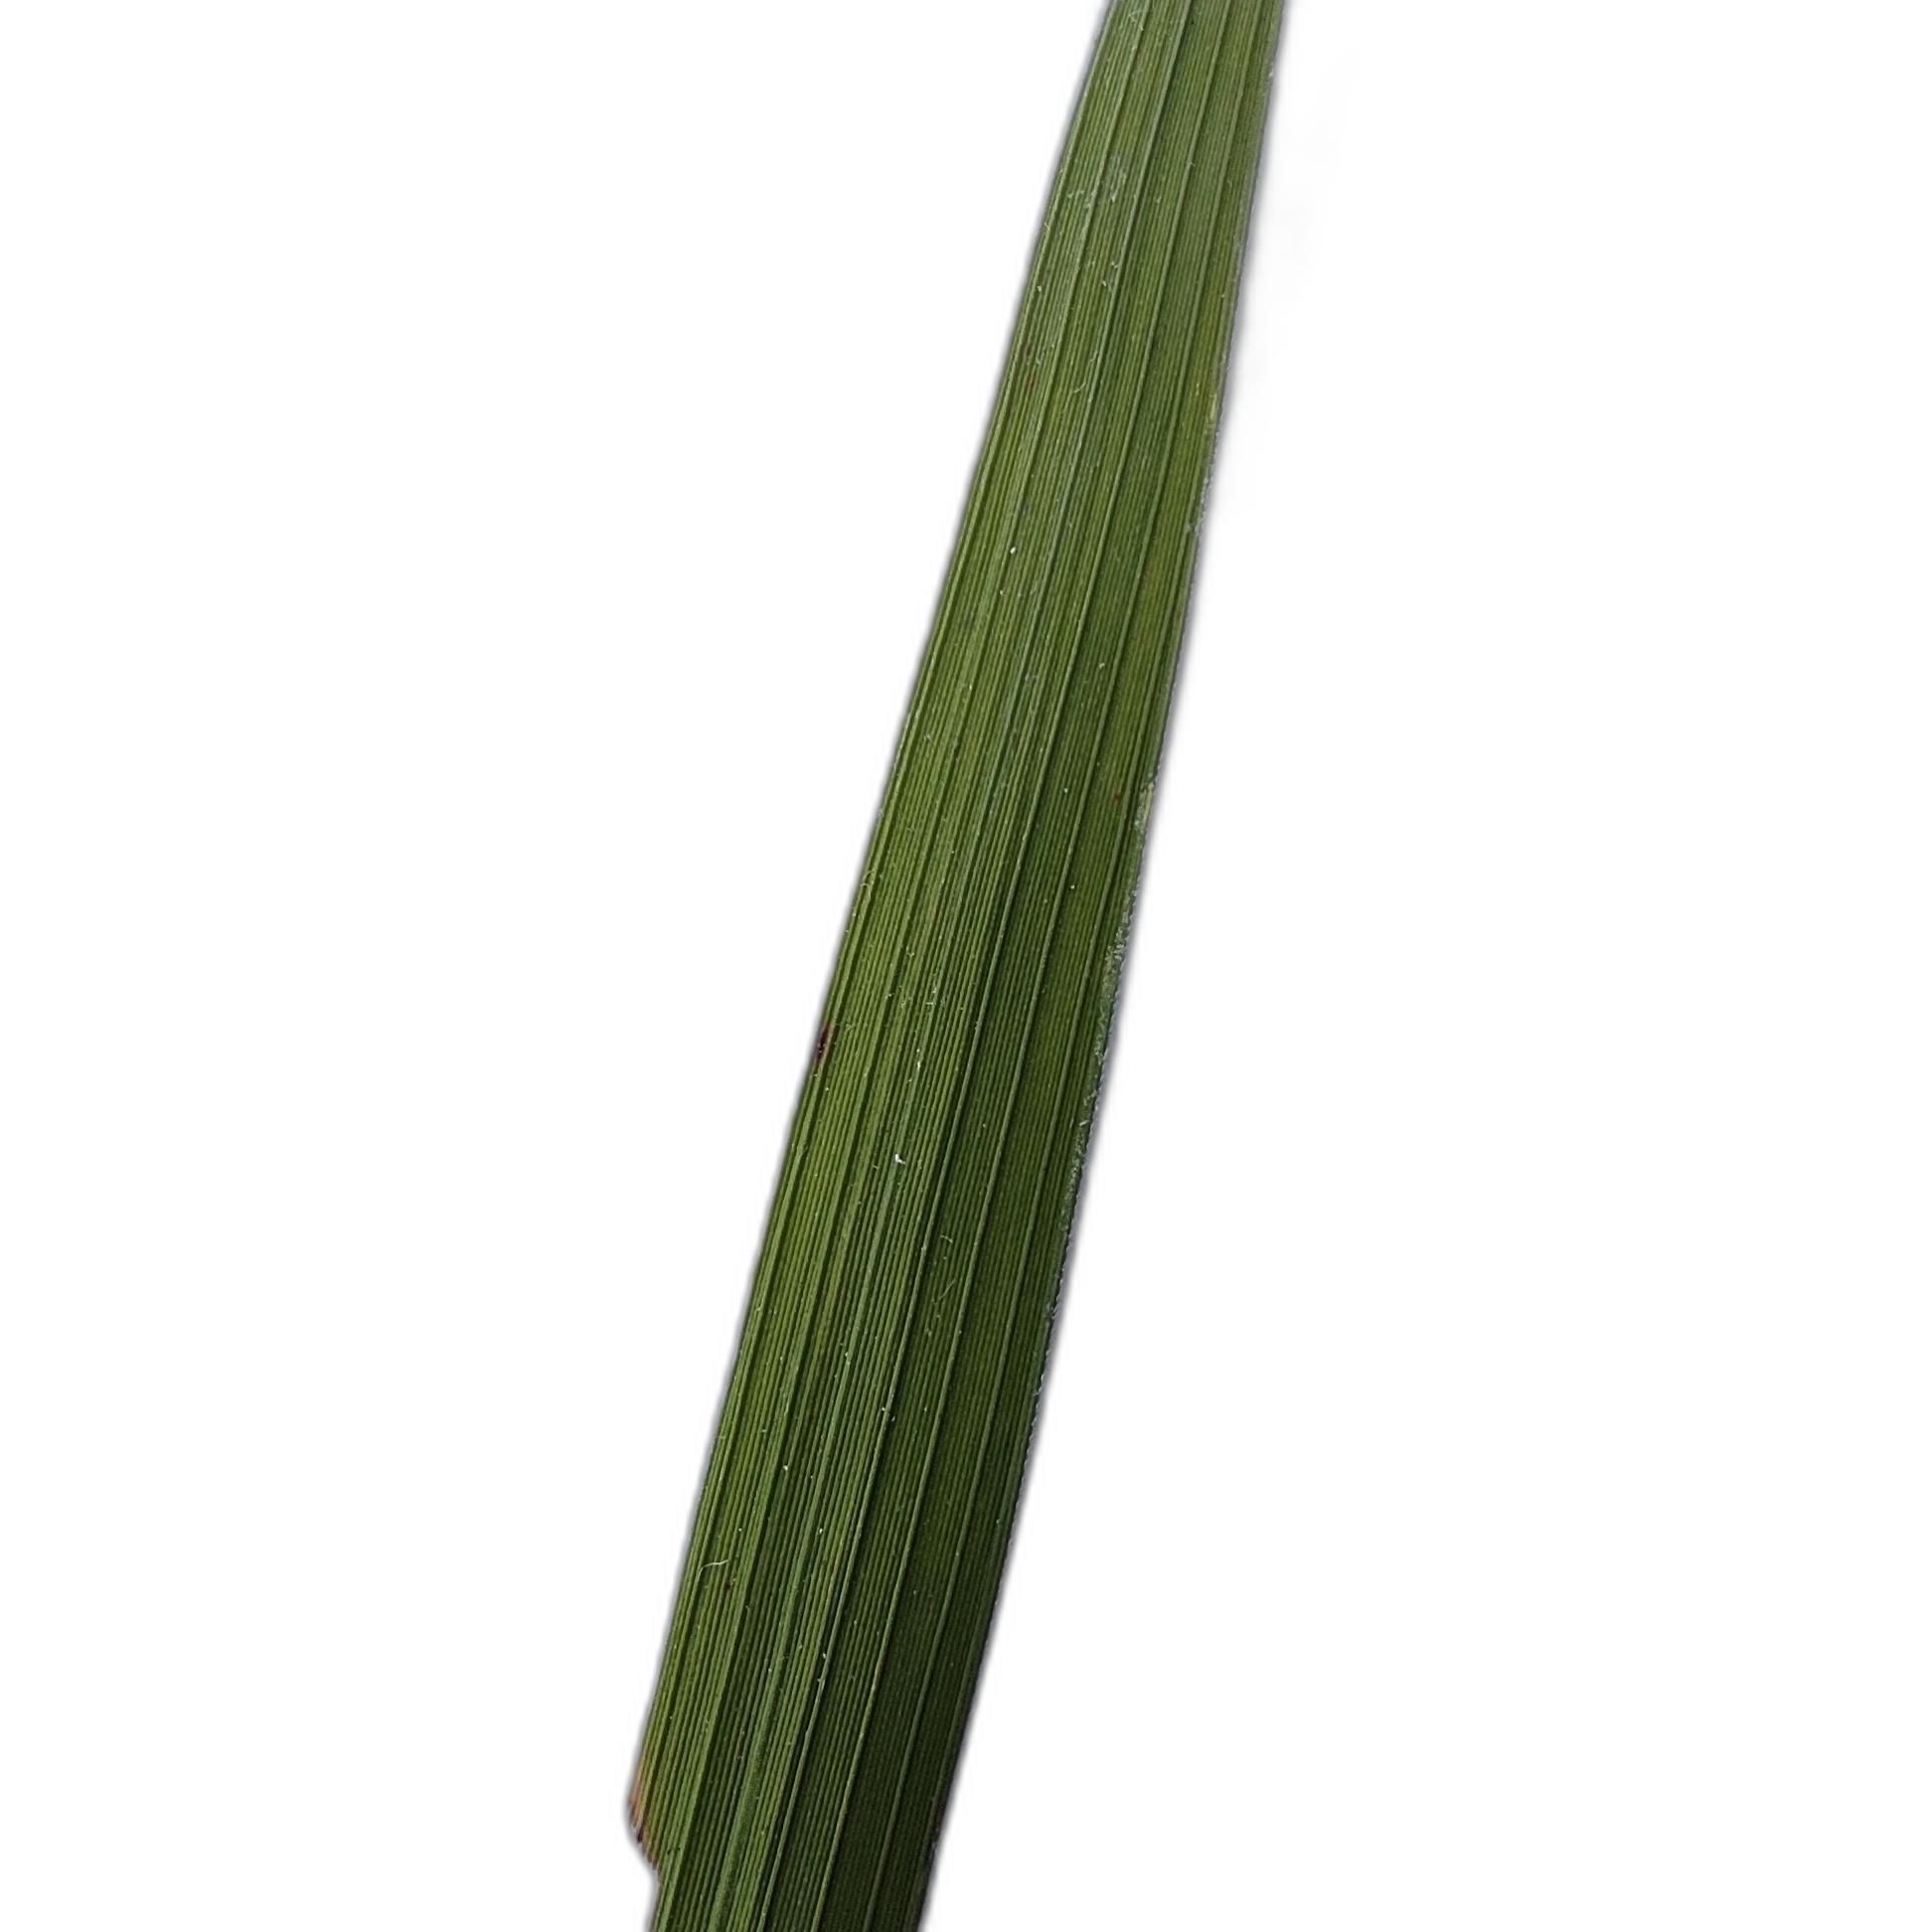
Label: Healthy